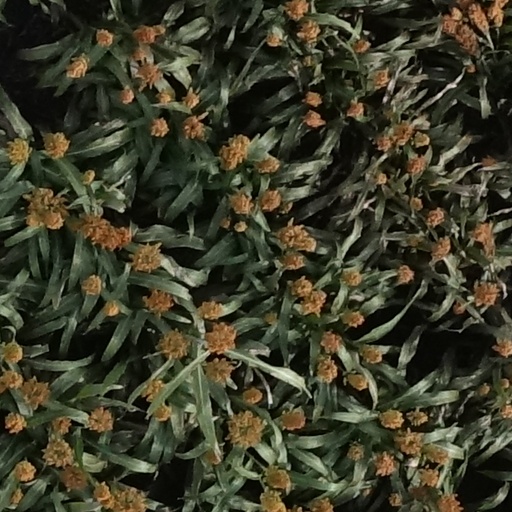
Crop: sorghum